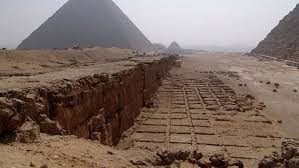
Landmark: Pyramids of Giza